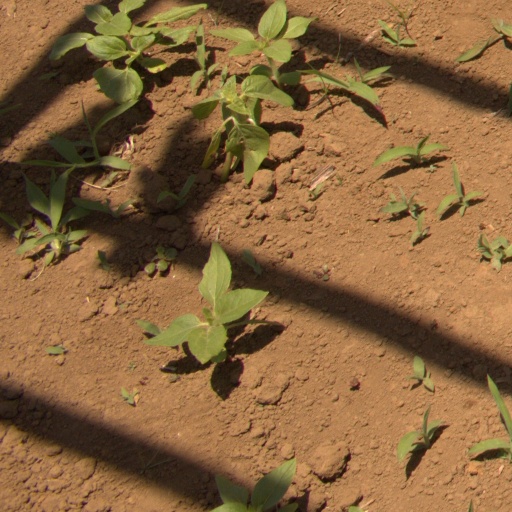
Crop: Jerusalem artichoke